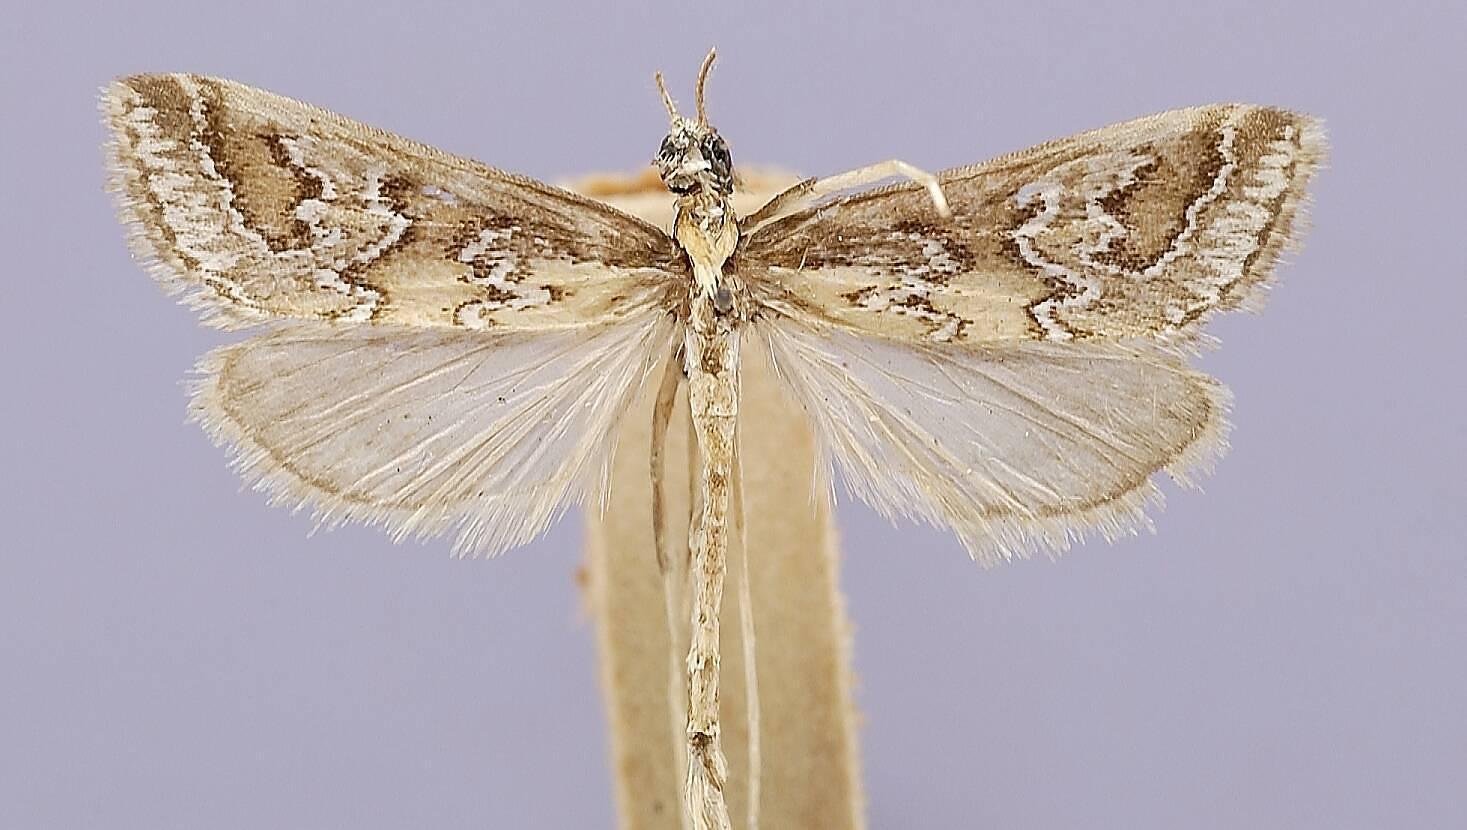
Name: Argyria molybdoplecta
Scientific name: Argyria molybdoplecta Dyar, 1914
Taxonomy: Animalia, Arthropoda, Insecta, Lepidoptera, Pyralidae
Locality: Corozal; C.Z.; Panama, Canal Zone, Panama
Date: Nov 1912